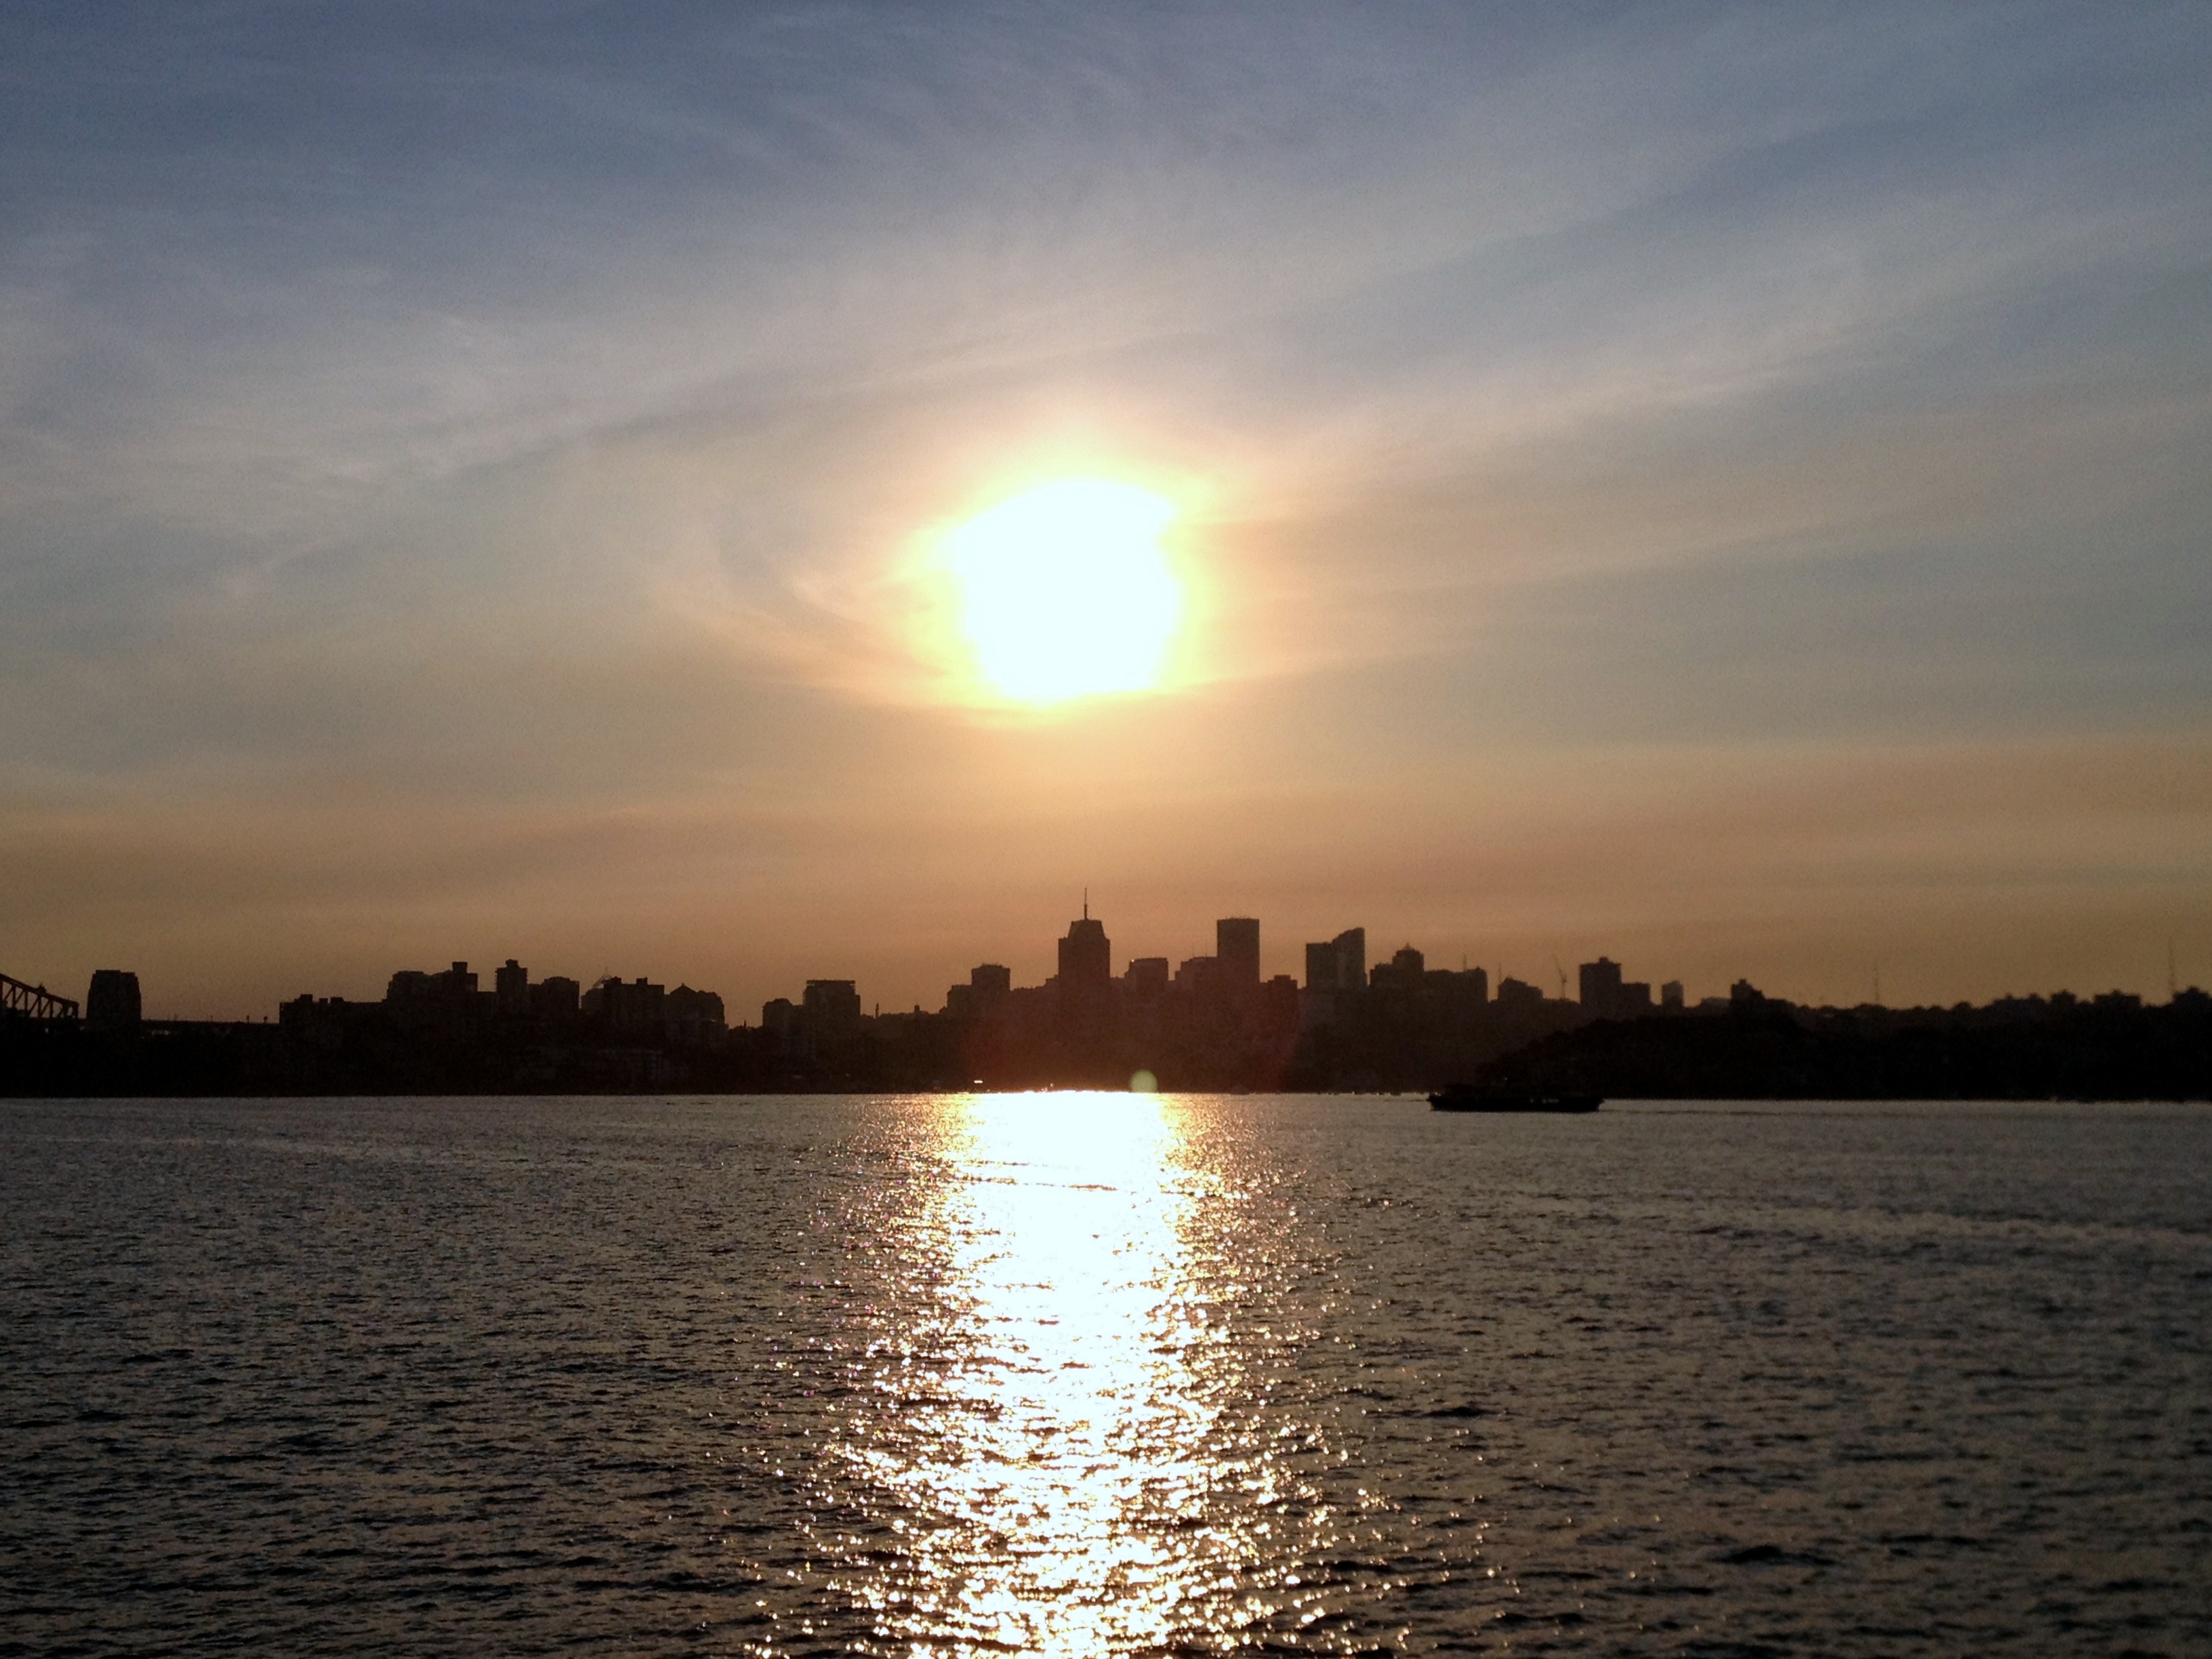
sea, horizon, cloud, sky, sun, sunrise, sunset, sunlight, morning, dawn, dusk, evening, reflection, sydney, bay, afterglow